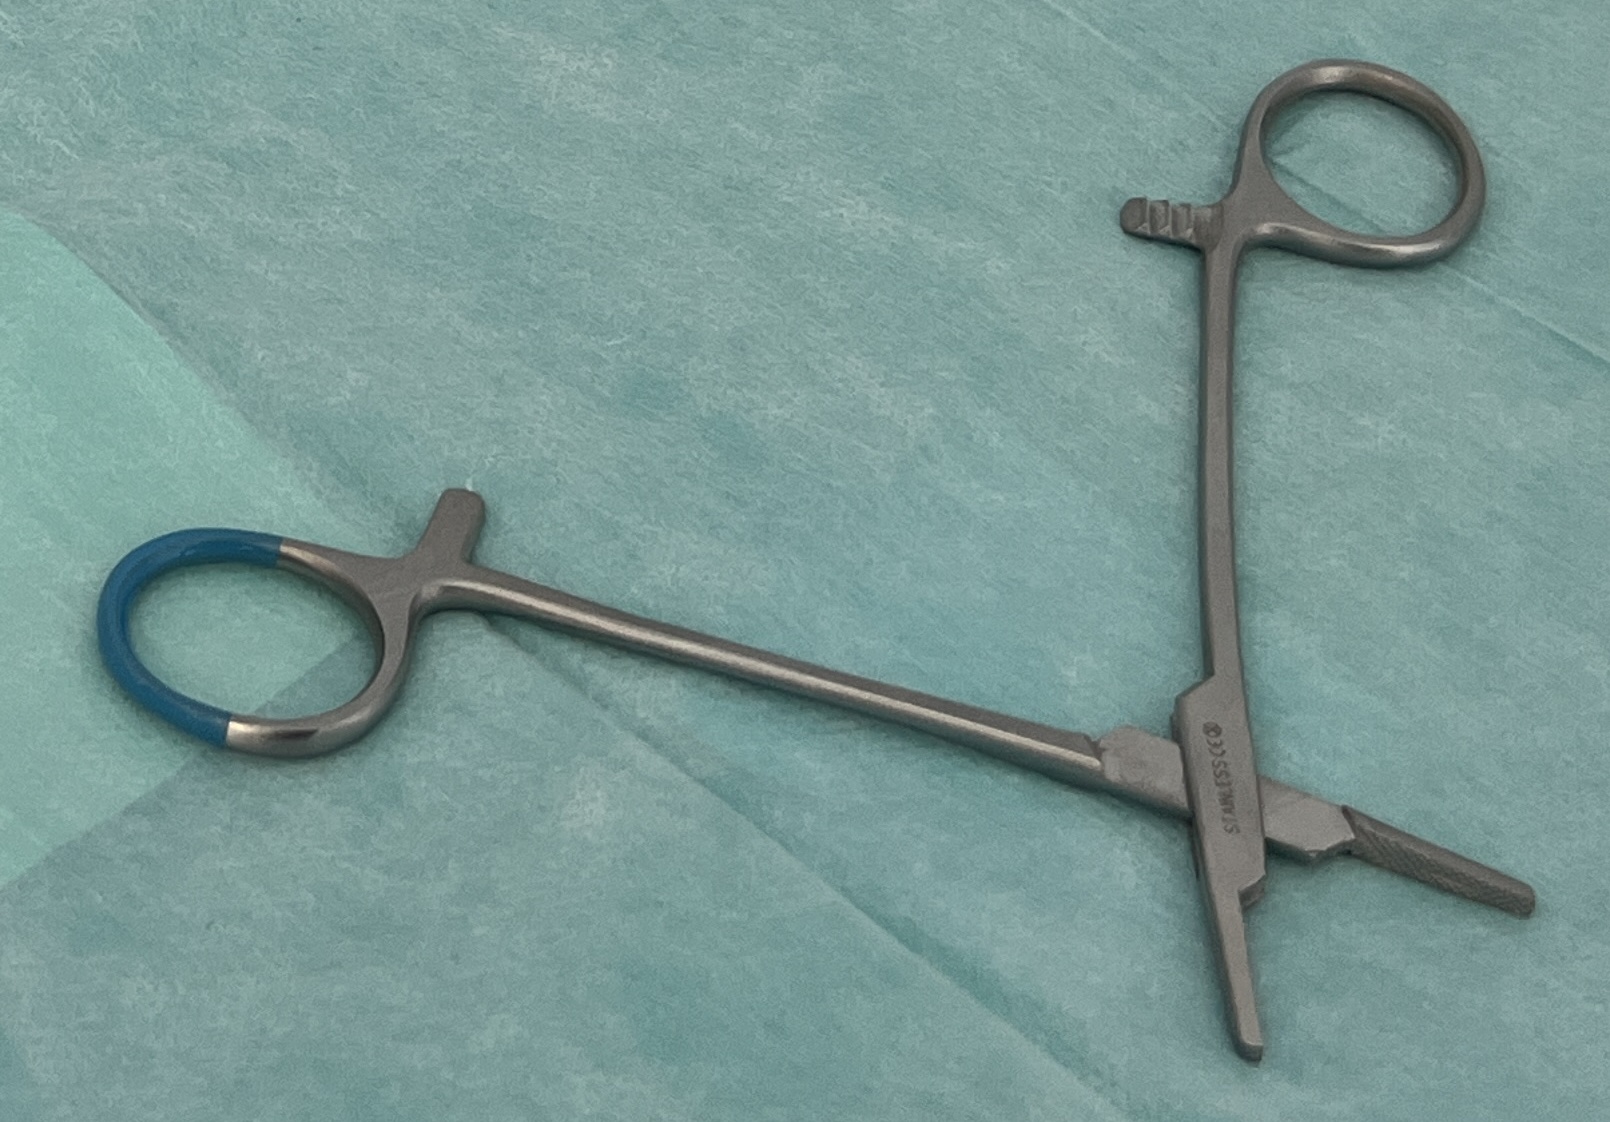
Hinged instrument state: open